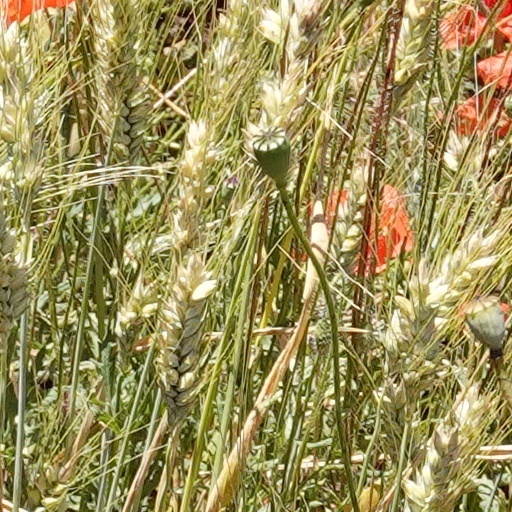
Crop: wheat